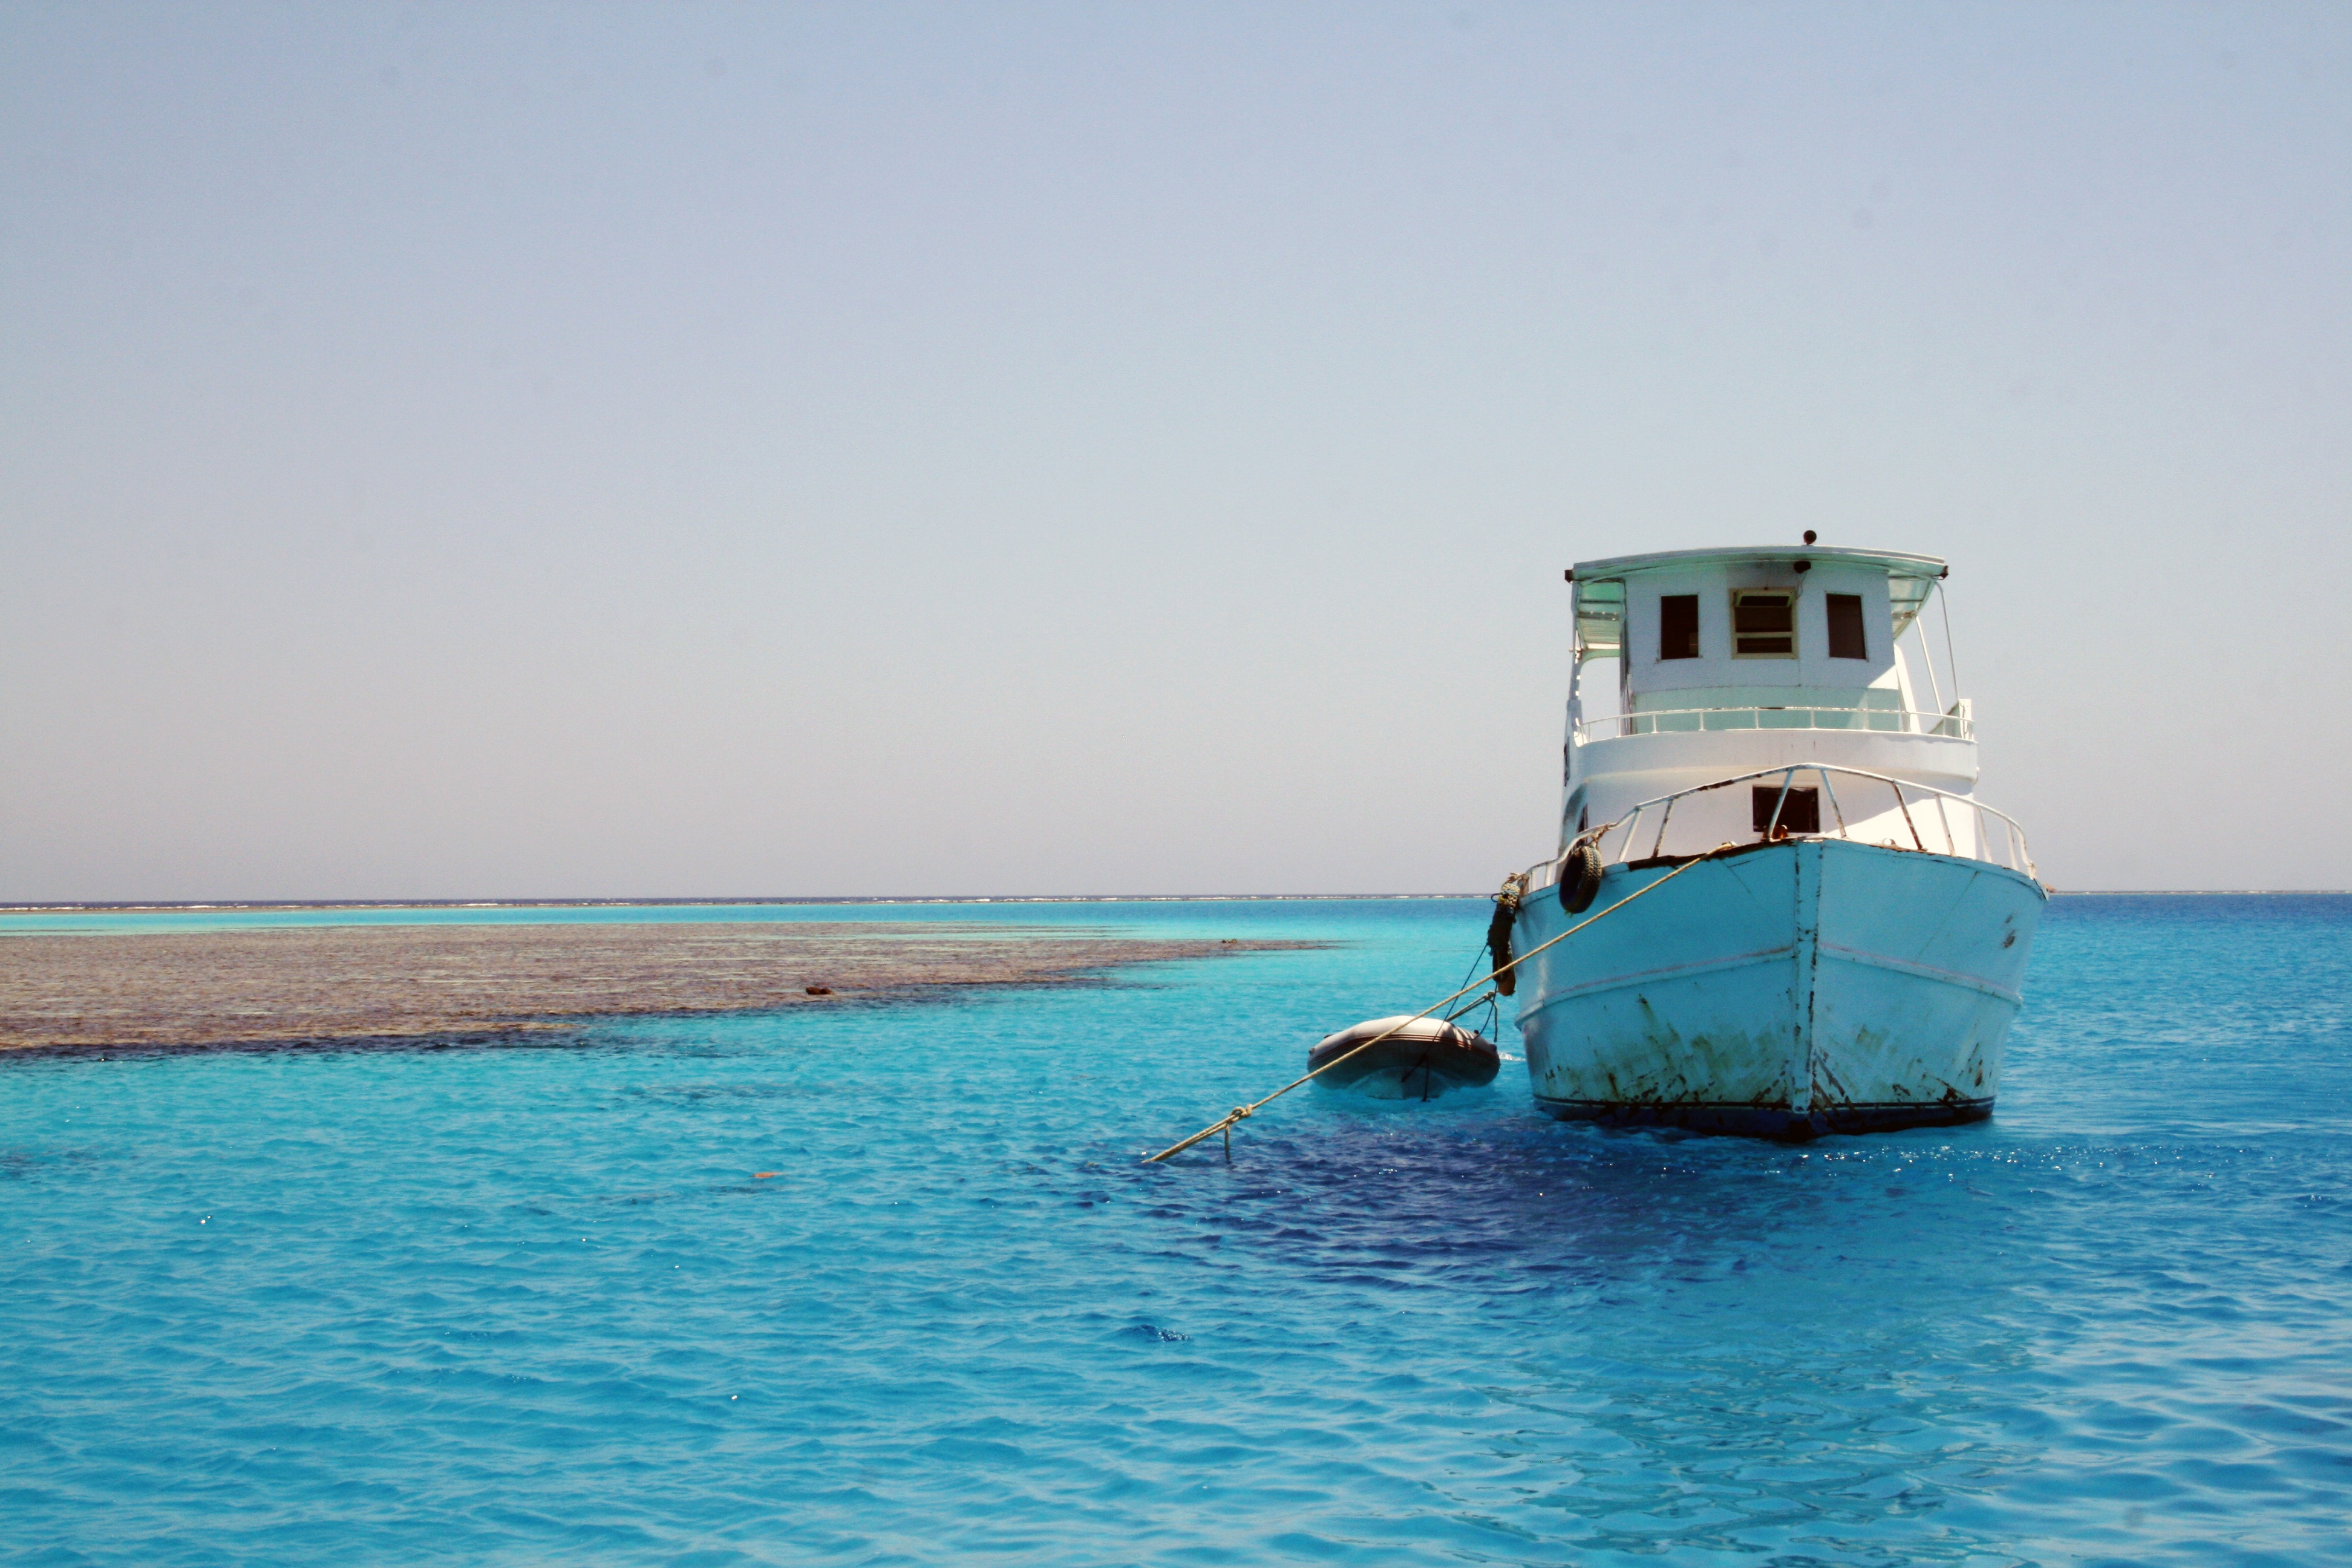
sea, coast, ocean, horizon, ship, vacation, boot, vehicle, tower, bay, island, ferry, caribbean, cape, passenger ship